Spearwood, Western Australia

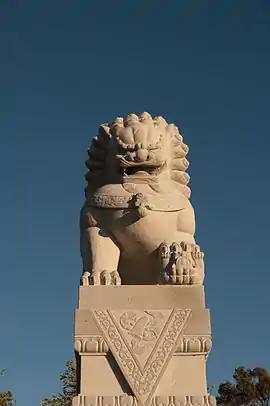
Statue for Sister city Yueyang, China on Spearwood Road

Spearwood is a southern suburb of Perth, Western Australia, located within the City of Cockburn. This suburb derives its name from the Spearwood bush which is a common shrub in the area.